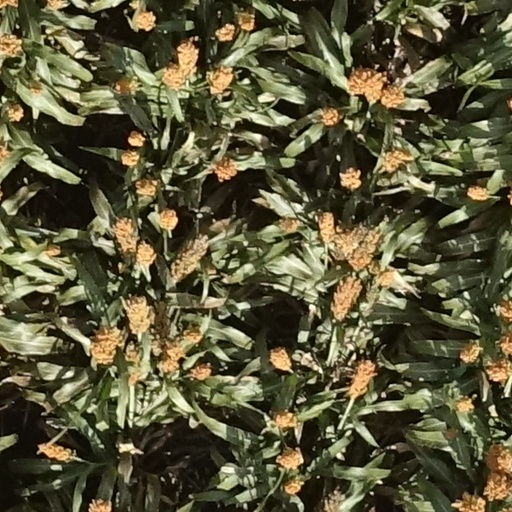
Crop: sorghum